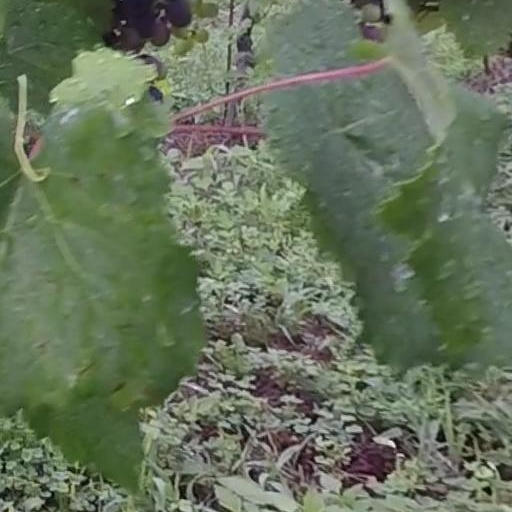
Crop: grape